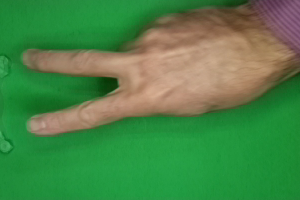
Label: scissors